Hyderabad

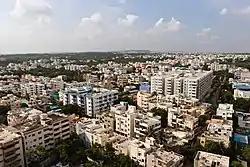
Middle class apartments in Uppal Kalan—a rural–urban fringe of Hyderabad city

After India gained independence, the Nizam declared his intention to remain independent rather than become part of the Indian Union or newly formed Dominion of Pakistan. The Hyderabad State Congress, with the support of the Indian National Congress and the Communist Party of India, began agitating against Nizam VII in 1948. On 17 September that year, the Indian Army took control of Hyderabad State after an invasion codenamed Operation Polo. With the defeat of his forces, Nizam VII capitulated to the Indian Union by signing an Instrument of Accession, which made him the "Rajpramukh" (Princely Governor) of the state until it was abolished on 31 October 1956.